Polenovo

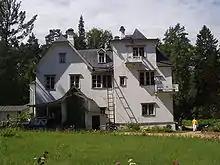
The white three storied house

Polenovo is the Museum Estate of Vasily Polenov. It is situated at the high right bank of the Oka river in Zaoksky District of the Tula Region, Russia. The estate (called Borok at that time) was acquired by Polenov in 1891. The white three-storied house was designed by Polenov himself. It was built in 1892.